Maryam Soltani

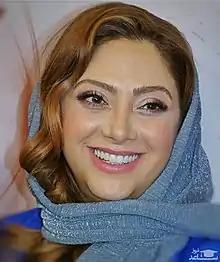

Maryam Soltani was born in Tehran. She is a graduate of Hamid Samandarian acting academy. In 2000, she had her first acting experience in the film "Entezar".